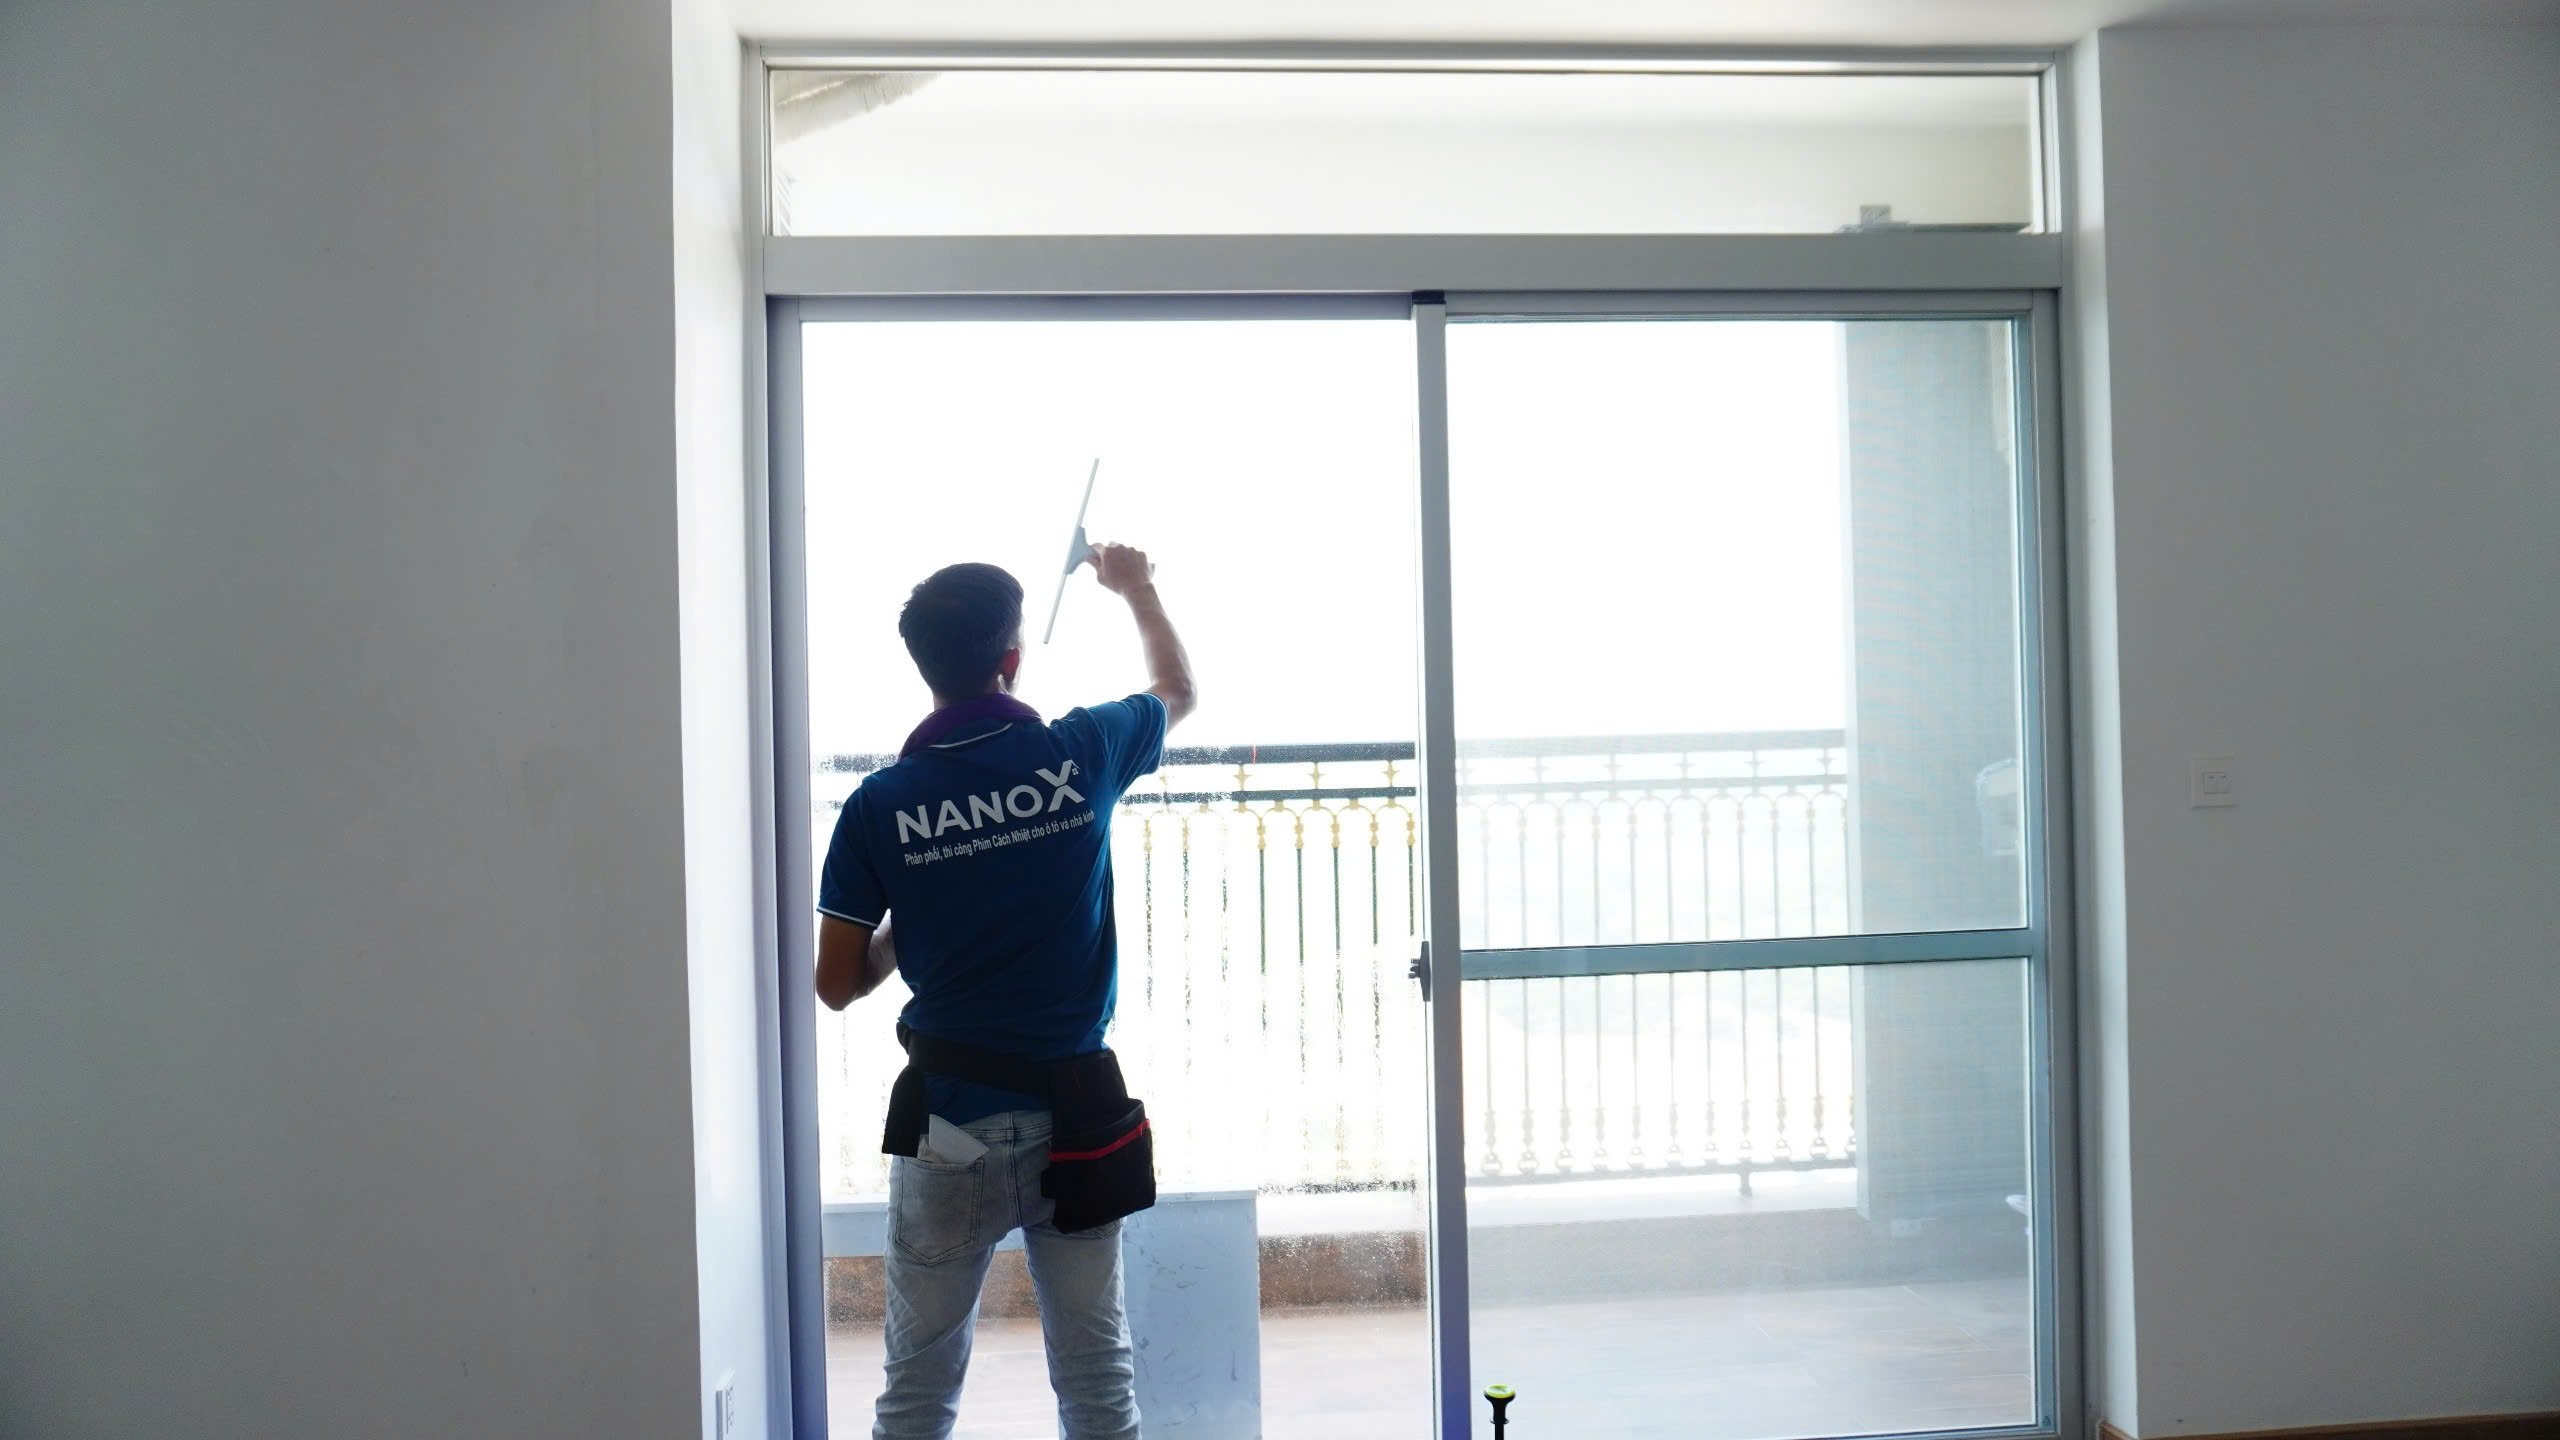
work, fixture, sleeve, gesture, t shirt, wood, ceiling, elbow, glass, flooring, window, knee, hardwood, electric blue, shade, door, room, plaster, daylighting, shorts, fun, house, window covering, denim